Romanian literature

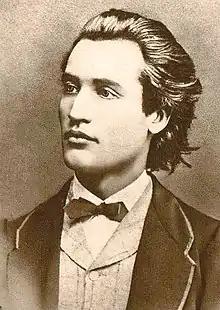
Mihai Eminescu

The works of these writers, later dubbed Pașoptists (after the Revolution of 1848), have been shown not only to contain Romantic but also Neoclassical and Realist traits. Vasile Alecsandri was a prolific writer, contributing to Romanian literature with poetry, prose, the "Chirița" plays (1850–1875), historical dramas such as "Despot Vodă" (1879), and collections of Romanian folklore. Also, taking inspiration from history, Constantin Negruzzi wrote the novella (1840). Other Pașoptist writers include Vasile Cârlova, Grigore Alexandrescu, Anton Pann, and Alecu Donici.